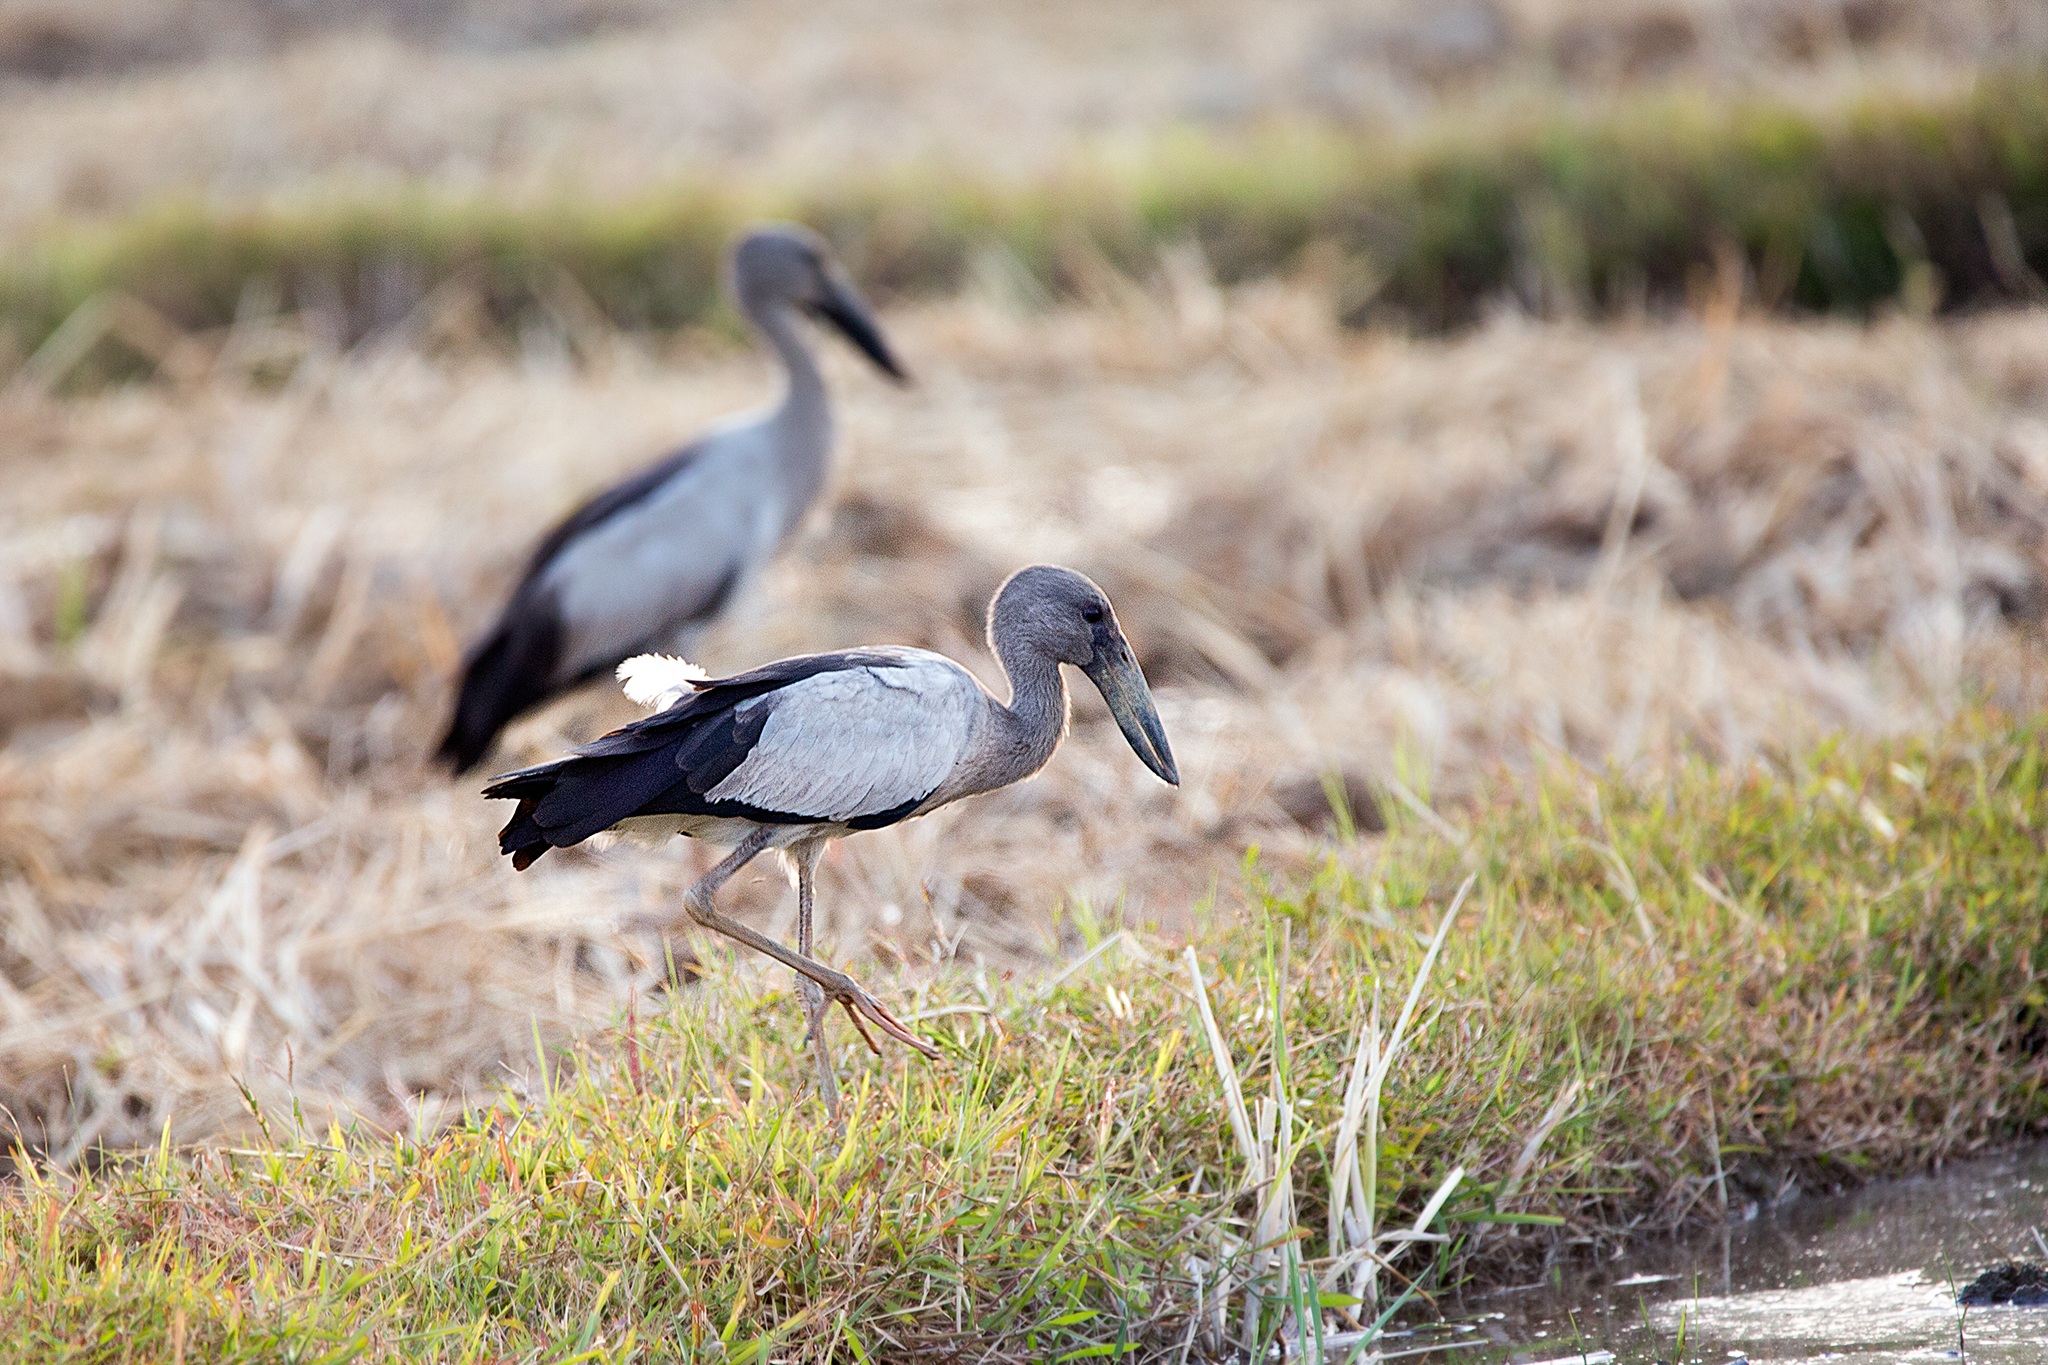
bird, white, canal, wildlife, beak, lagoon, fauna, birds, wetland, vertebrate, heron, vole, asian openbill, bittern, phatthalung, less sea, lampam, evacuate, pus, crane like bird